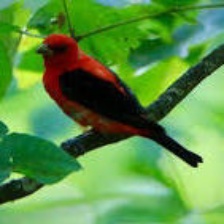
Species: SCARLET TANAGER
Scientific name: PIRANGA OLIVACEA